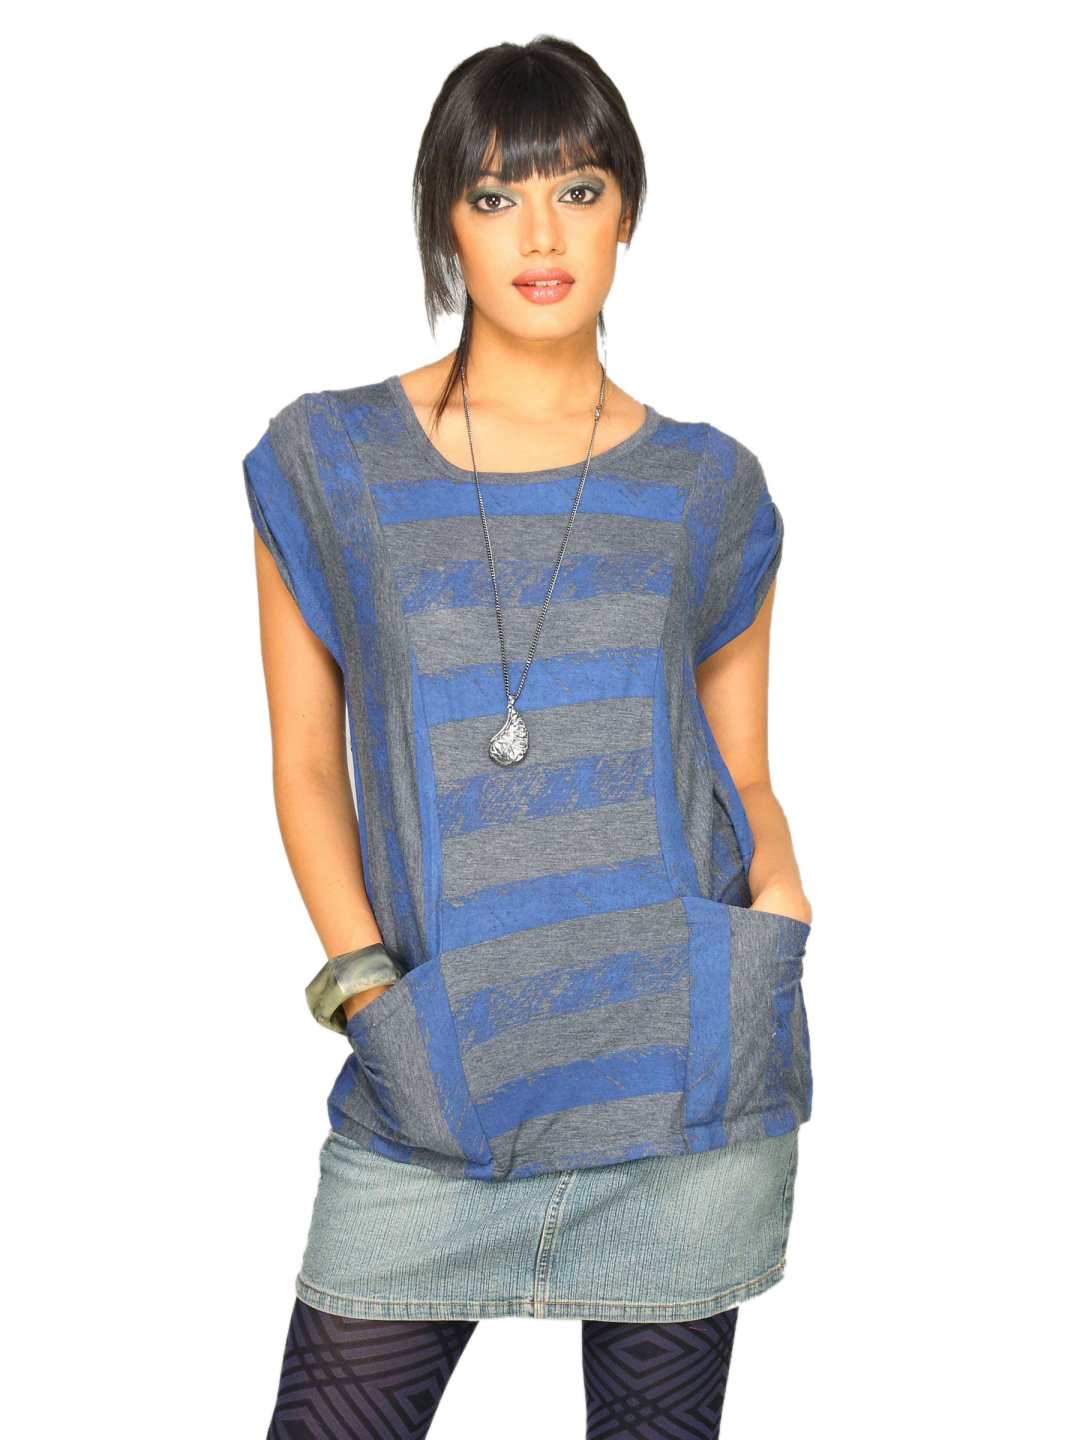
Lee Women's Jannis Grey Navy T-shirt
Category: Apparel / Topwear / Tshirts
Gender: Women
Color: Grey
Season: Summer 2011
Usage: Casual